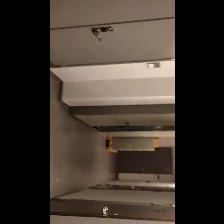
Label: NonHuman